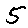
Label: 5